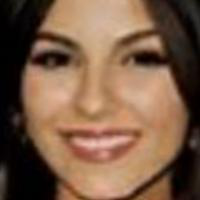
Age group: age 21-30